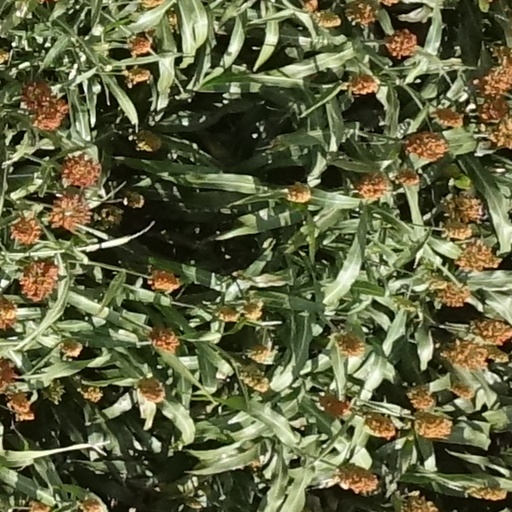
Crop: sorghum